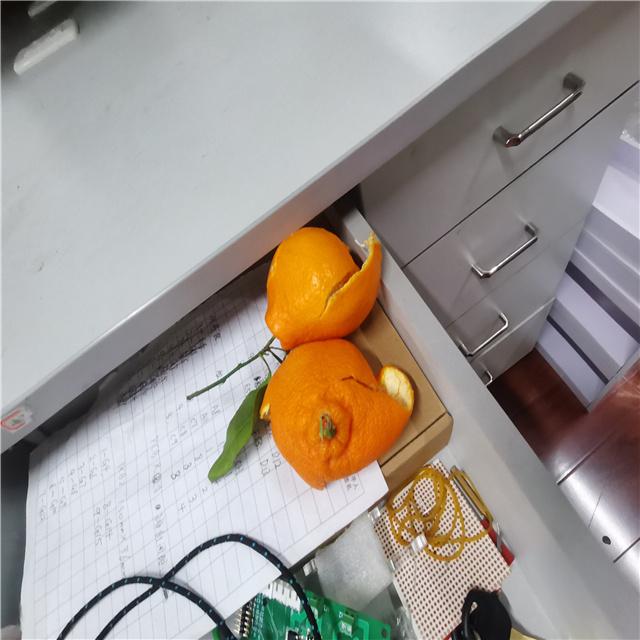
Label: peels